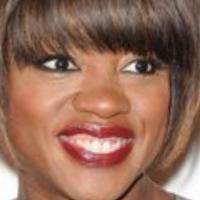
Age group: age 41-55